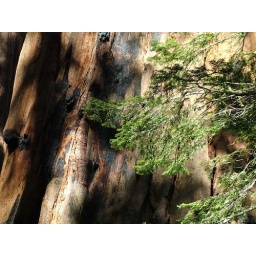
sequoia leaves in front of base of ancient sequoia tree